Petrography

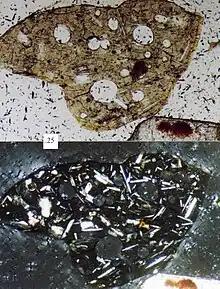
Photomicrograph of a volcanic sand grain; upper picture is plane-polarized light, bottom picture is cross-polarized light, scale box at left-center is 0.25 millimeter.

When dealing with unfamiliar types or with rocks so fine grained that their component minerals cannot be determined with the aid of a hand lens, a microscope is used. Characteristics observed under the microscope include colour, colour variation under plane polarised light (pleochroism, produced by the lower Nicol prism, or more recently polarising films), fracture characteristics of the grains, refractive index (in comparison to the mounting adhesive, typically Canada balsam), and optical symmetry (birefringent or isotropic). "In toto", these characteristics are sufficient to identify the mineral, and often to quite tightly estimate its major element composition.